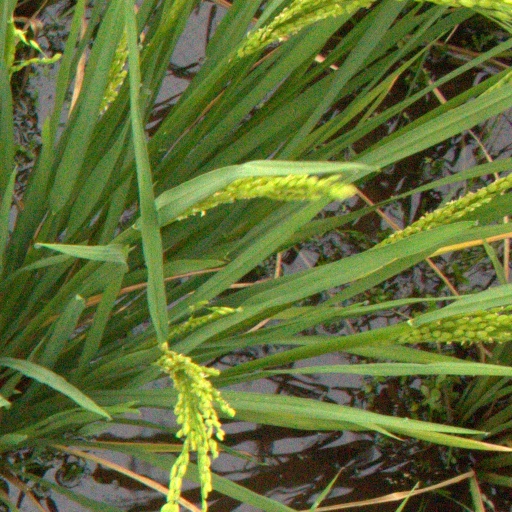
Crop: rice